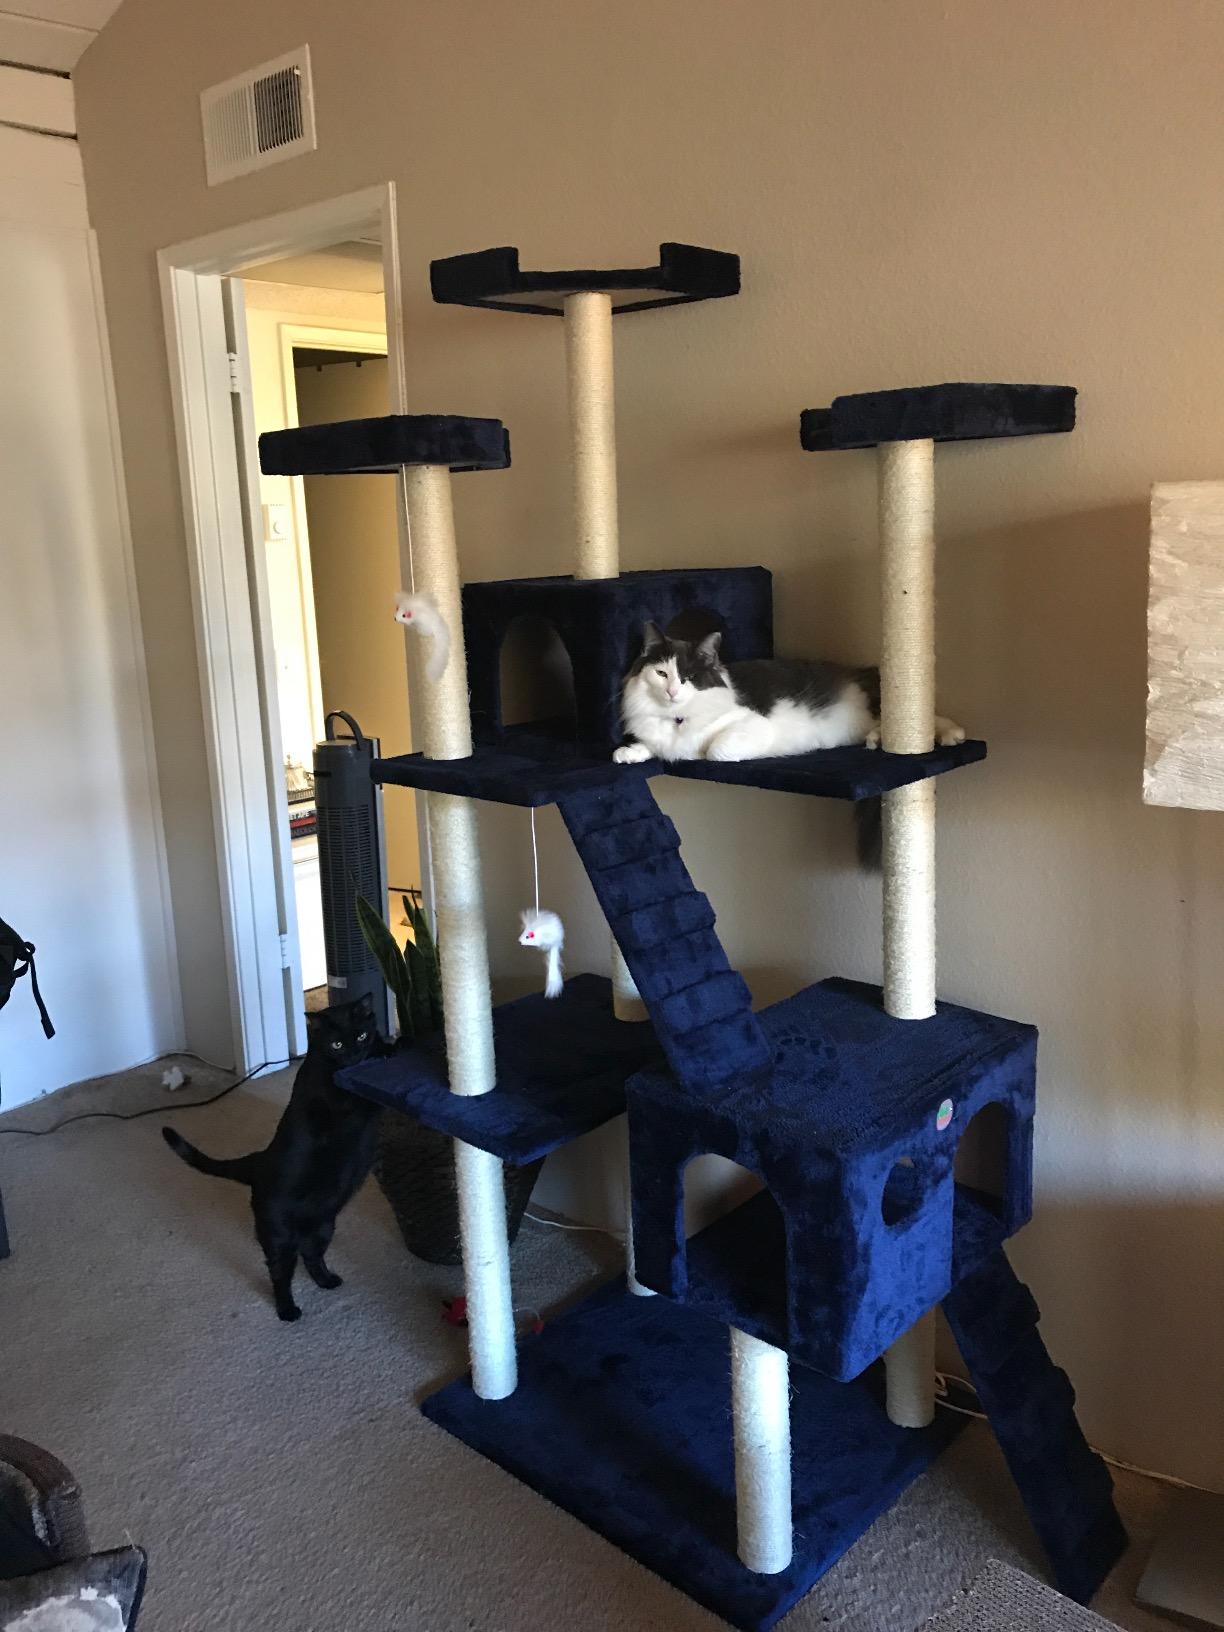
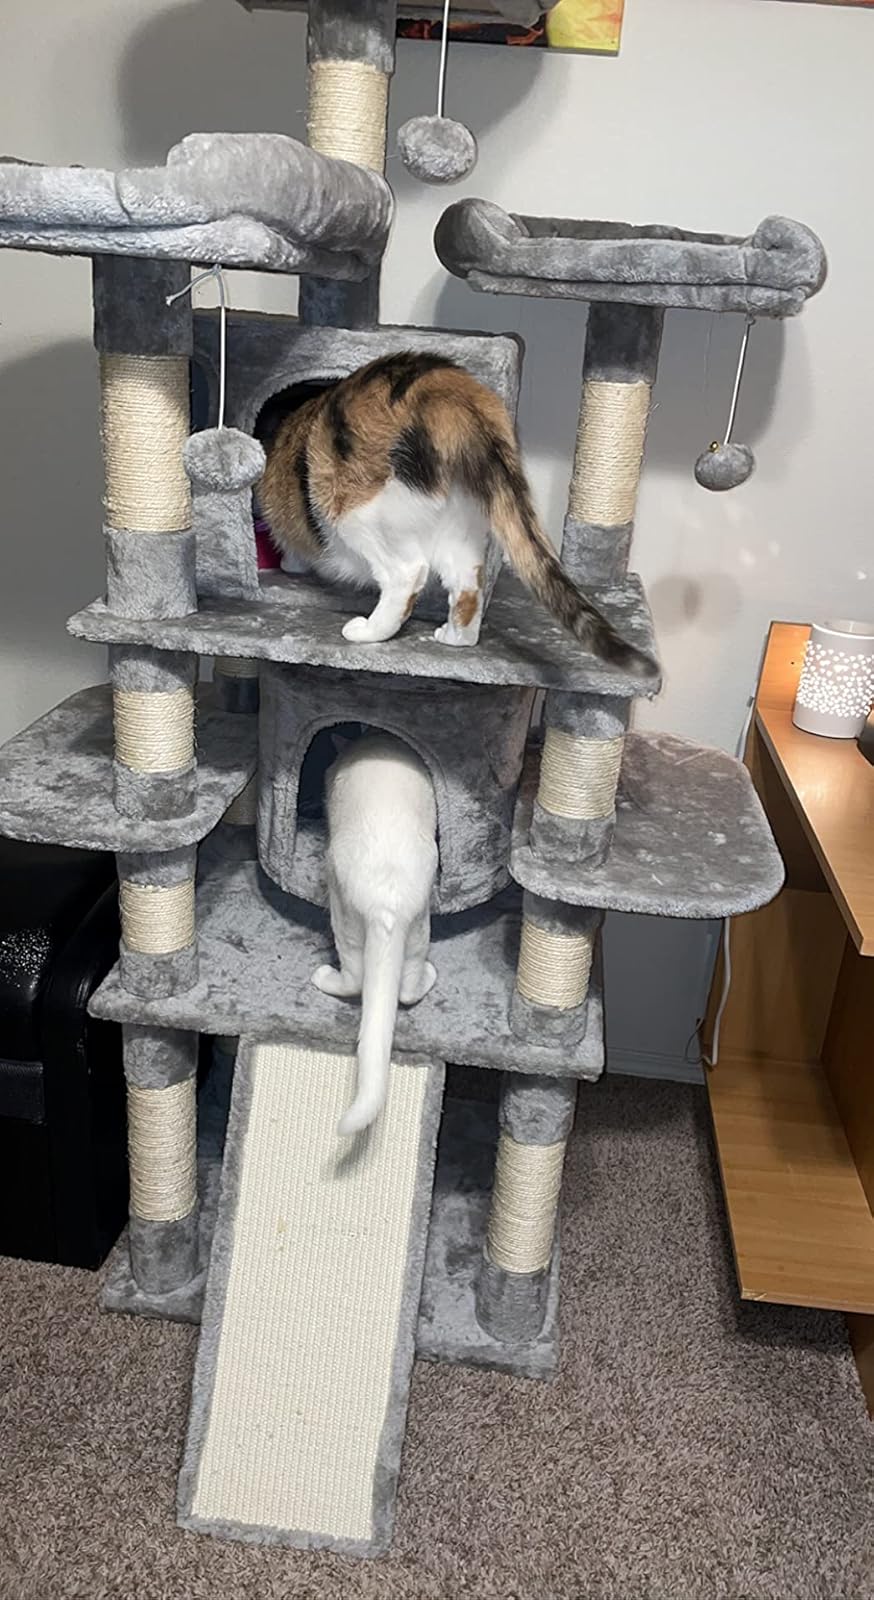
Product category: items_cat tree
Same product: no